Georgian society in Jane Austen's novels

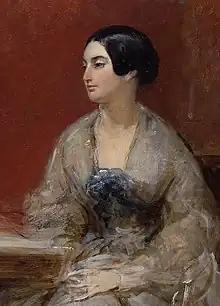
A portrait of Caroline Norton, who became a feminist writer after her dramatic experience of the English laws of the times.

This lack of any legal existence for married women was at the heart of the long and sensational divorce case that opposed, starting in the 1830s, Caroline Norton and her brutal, drunkard husband. Indeed, after years of conjugal misery, she finally left her husband, who retained total custody of her children; on top of which she came to realise that all her earnings as an author belonged to him (since he legally represented her), while at the same time he did not pay her the allowance he had agreed to. In spite of this much-publicized case, it was only in 1882 that, through the Married Women's Property Act, the legal rights of married women became equal to those of unmarried women (called 'feme sole') in that they gained the right to retain full control of their own property.